William Meath Baker

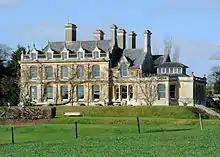
Hasfield Court, Gloucestershire

He was born in Hilderstone, Staffordshire, the son of the Revd. Ralph Bourne Baker and his wife Francis Crofton Singer, daughter of Joseph Henderson Singer, Bishop of Meath. He was educated at Eton College and Trinity College, Cambridge. In 1875, at the age of 18, he succeeded his father to the family pottery works of William Baker and Co in Fenton, Staffordshire and the country house of Hasfield Court in Gloucestershire. His father had inherited both properties from his unmarried elder brother William in 1865.